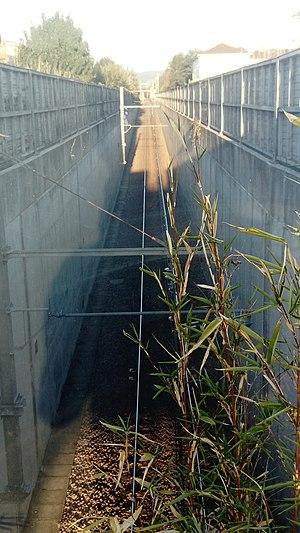
Ligne ferroviaire en direction de Bellegarde-sur-Valserine à la sortie du souterrain du boulevard de Brou à Bourg-en-Bresse.
La ligne de Bourg-en-Bresse à Bellegarde, dite aussi ligne du Haut-Bugey ou ligne des Carpates pour la section de La Cluse à Bellegarde, est une ligne de chemin de fer française qui relie Bourg-en-Bresse à Bellegarde-sur-Valserine via Nantua. Elle s'étend sur 65 kilomètres à travers le massif du Jura, comporte des déclivités de 29 ‰ et des courbes dont le rayon s'abaisse jusqu'à 250 mètres, ce qui rend son exploitation difficile. Elle constitue la ligne 884 000 du réseau ferré national.